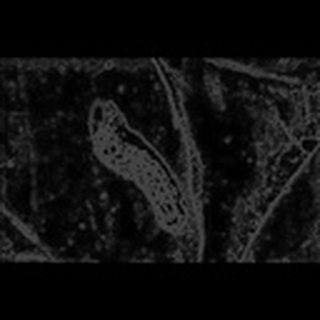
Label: cotton_army_worm